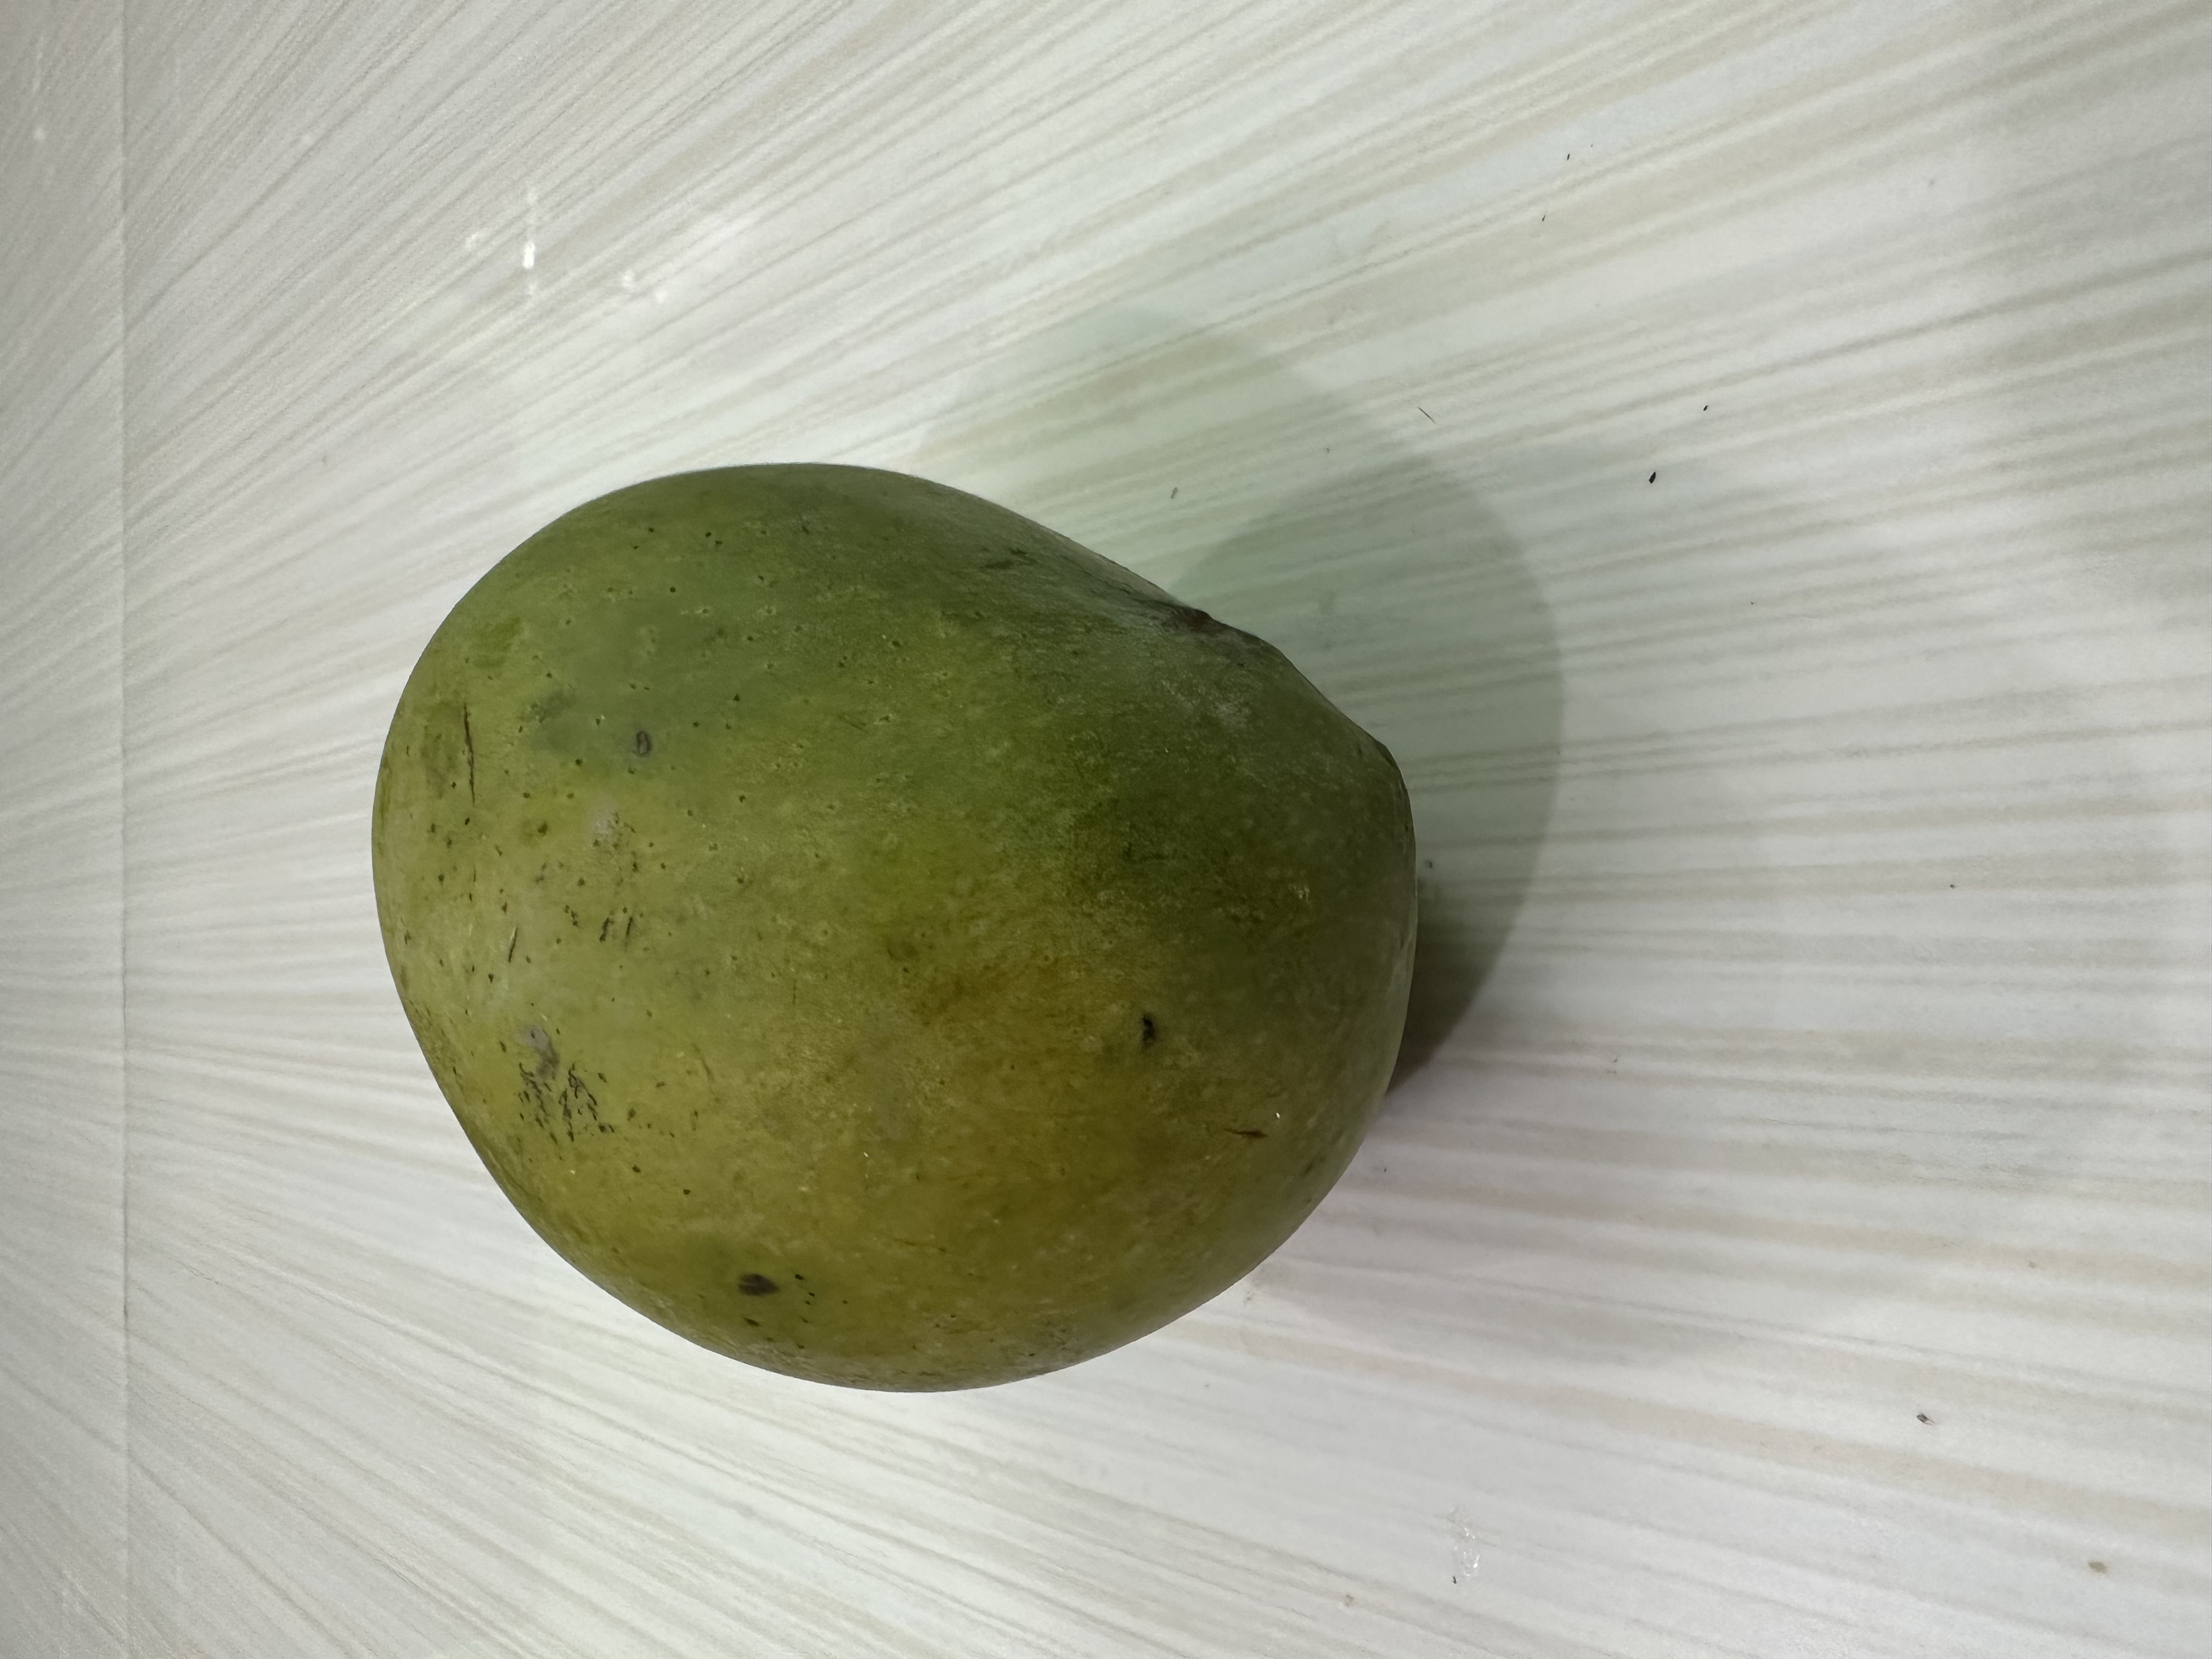
Mango variety: Harivanga